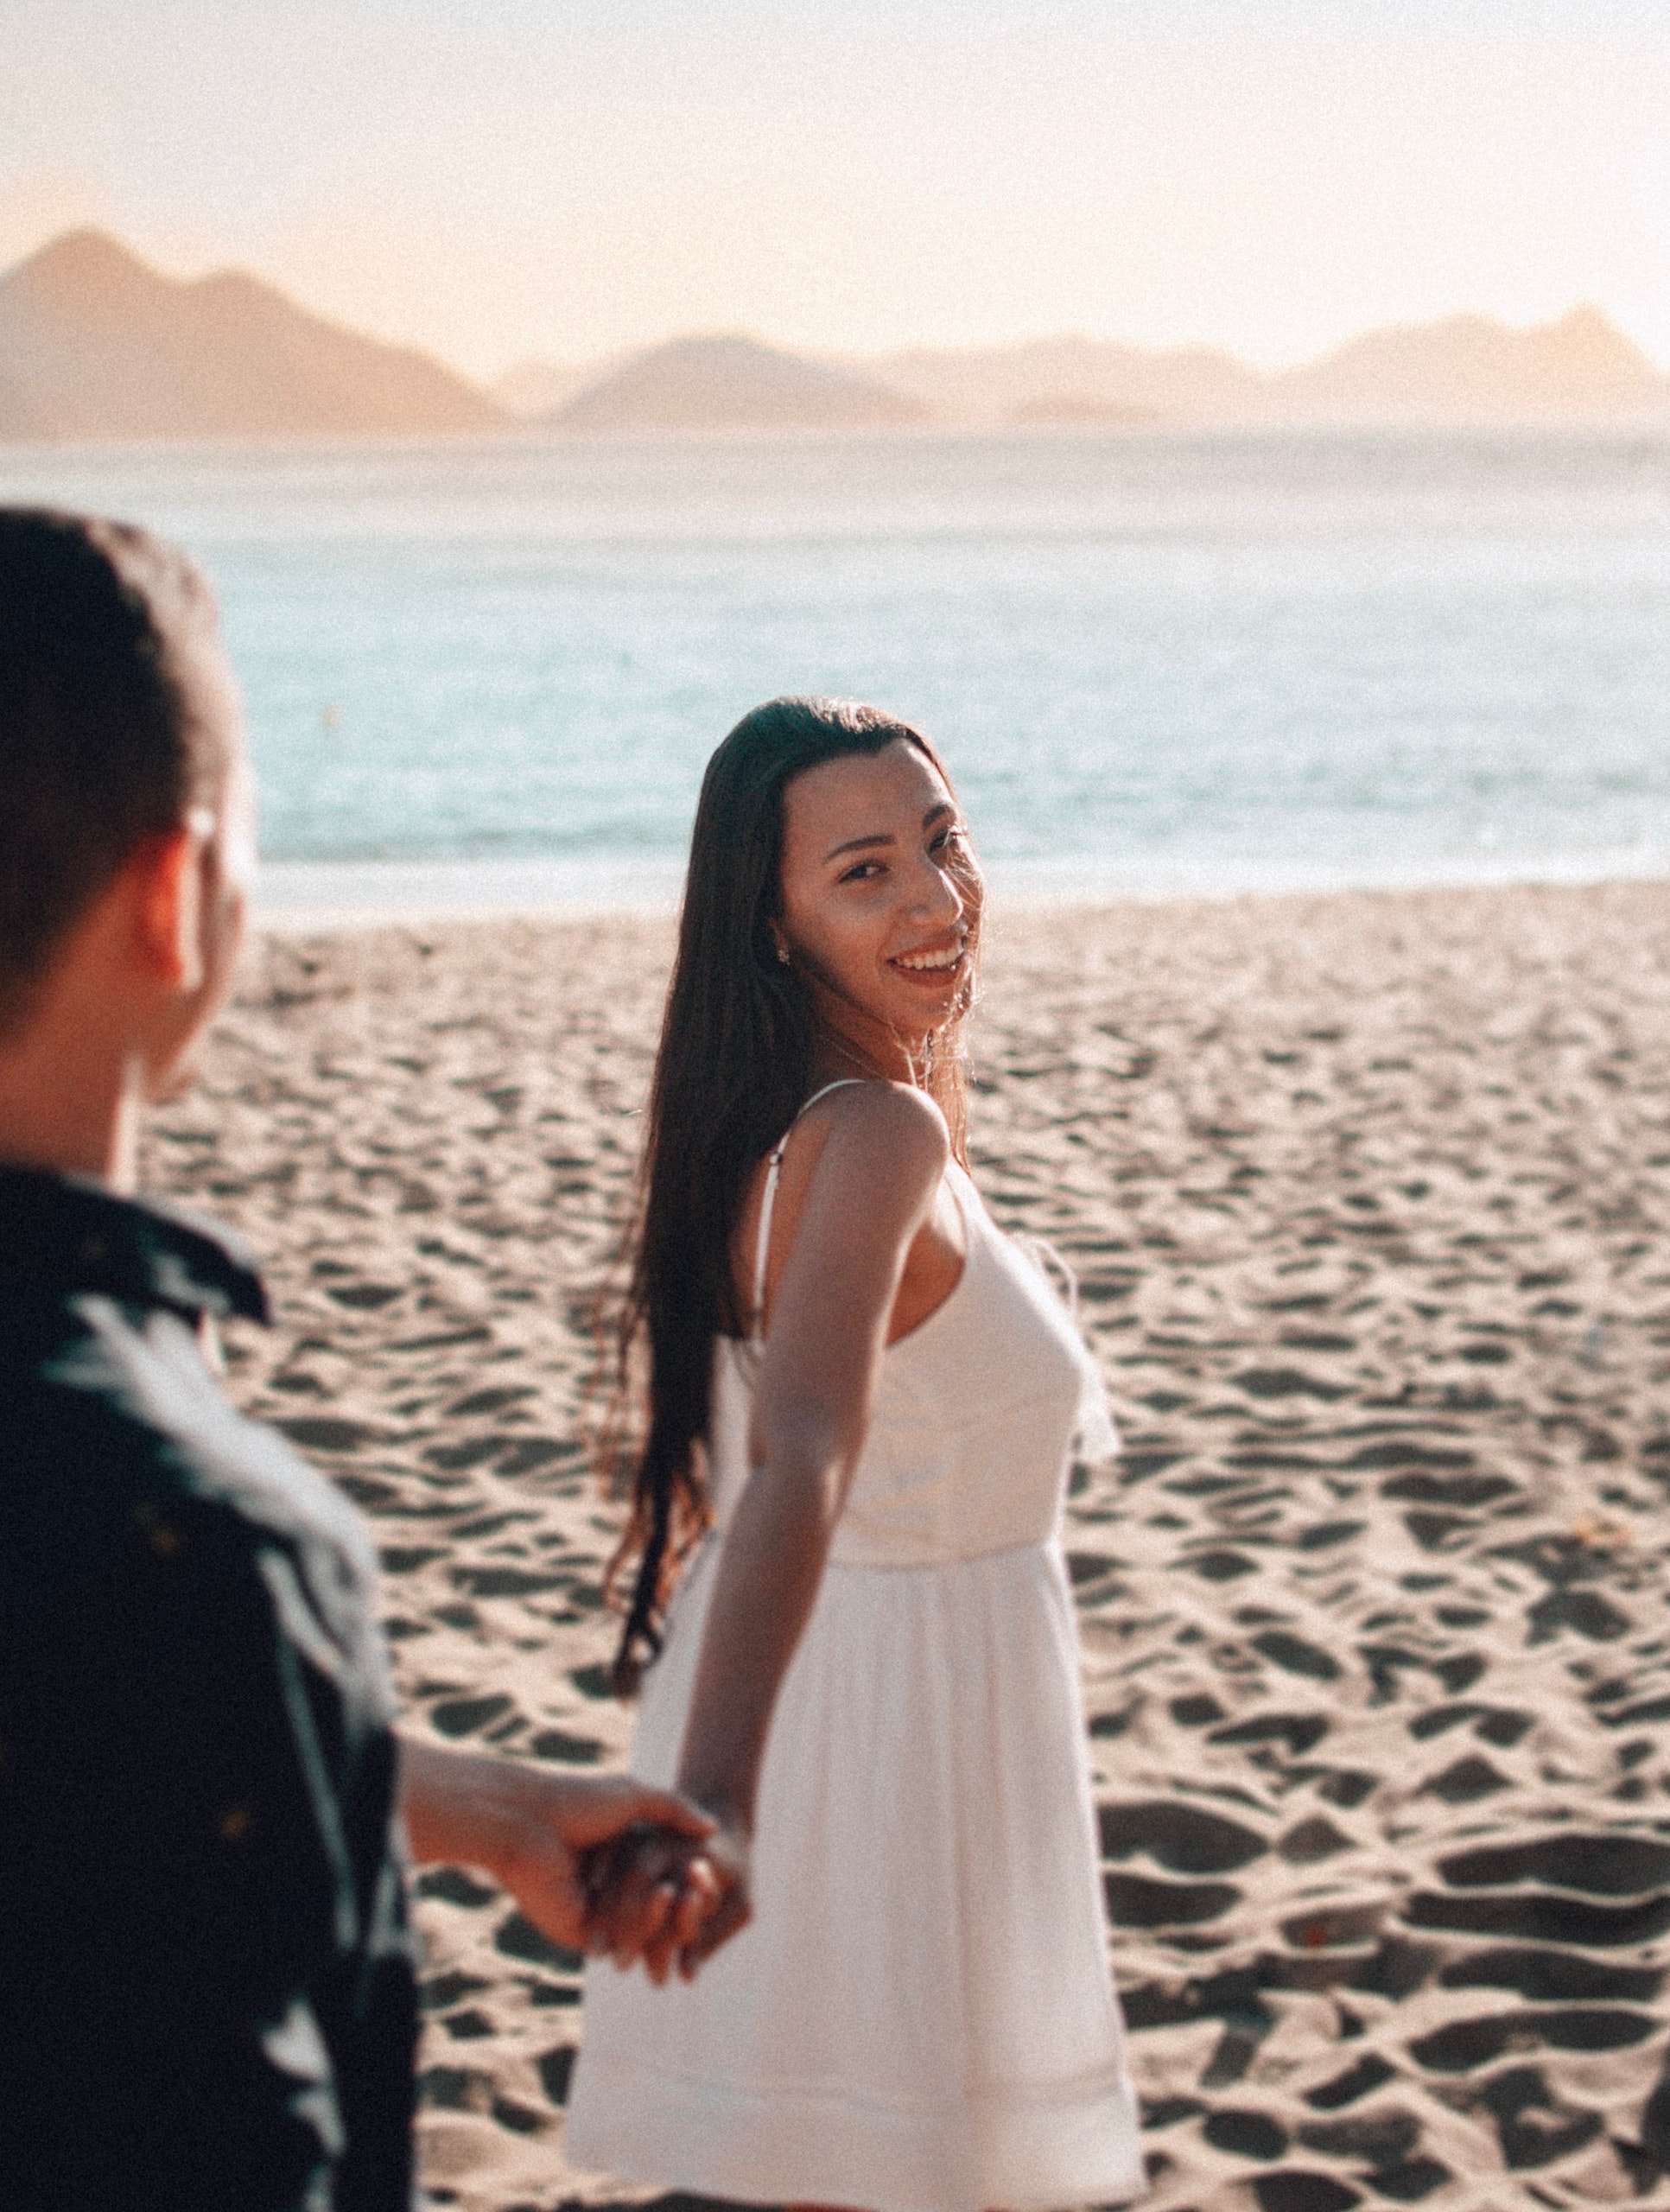
photograph, sky, beach, sea, beauty, dress, summer, photography, vacation, ocean, honeymoon, ceremony, happy, event, sunlight, photo shoot, coast, horizon, wedding, romance, love, sand, leisure, sunset, gesture, flash photography